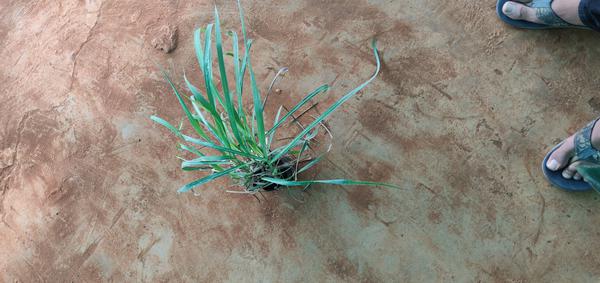
Plant: Lemon_grass